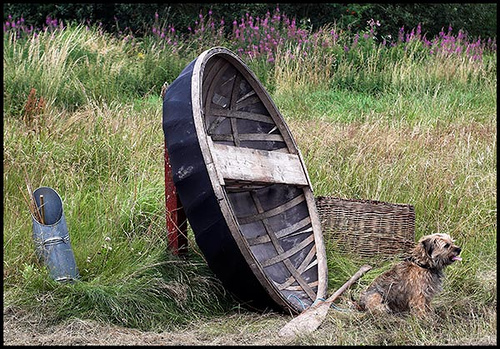
A small dog sitting next to a boat in a field.

A dog on ground next to a wooden boat.

Small dog is closely guarding small boat and a paddle.